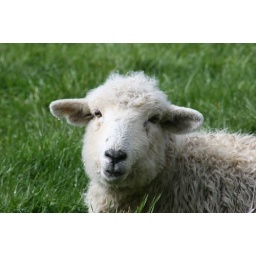
Marni Kirra, a self-catering guest house in the mountains overlooking Apollo Bay, Victoria.